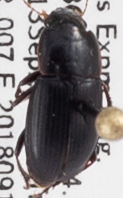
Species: Harpalus ellipsis
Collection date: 2018-09-13
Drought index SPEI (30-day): -1.226
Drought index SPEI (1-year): -0.77
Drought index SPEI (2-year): -0.8